1917 U.S. National Championships (tennis)

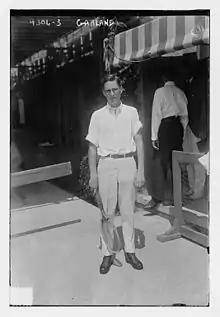
Chuck Garland at the 1917 U.S. National Championships

The 1917 U.S. National Championships (now known as the US Open), officially renamed that year to National Patriotic Tournament, was a tennis tournament that took place on the outdoor grass courts at the West Side Tennis Club, Forest Hills in New York City, New York. The tournament ran from August 20 until August 25. It was the 37th staging of the U.S. National Championships and due to World War I the only Grand Slam tennis event of the year.